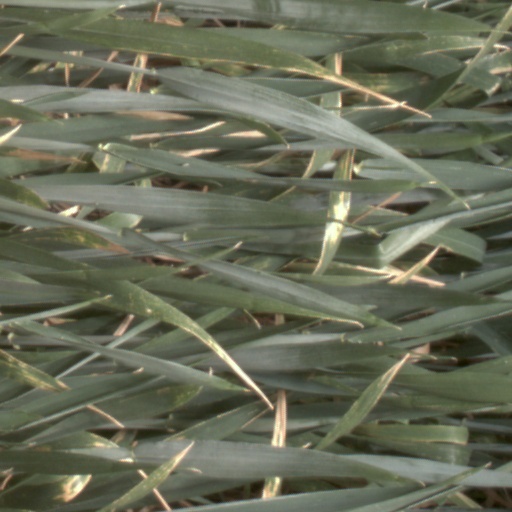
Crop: wheat